Paul Heyman

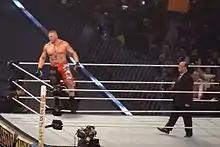
Heyman (right) and his client Brock Lesnar at WrestleMania 29

Heading into WrestleMania 29 in 2013, Heyman simultaneously managed both Punk and Lesnar, each featured in top-tier matches. Later that year, he introduced Curtis Axel as a new client, briefly managing him to an Intercontinental Championship victory. Around the same time, Heyman's on-screen relationship with Punk unraveled in a long-running storyline that culminated in Lesnar defeating Punk at SummerSlam in a match widely praised by critics and fans.